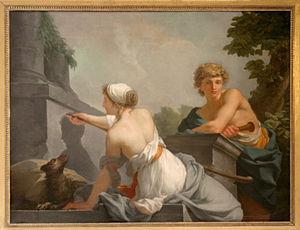
La jeune corinthienne Callirrhoé dessinant le profil du berger son amant
Une femme peintre est une artiste peintre de genre féminin. Identifiées dès l'Antiquité, des femmes pratiquèrent la peinture à toutes les époques, mais furent plus ou moins marginalisées selon les périodes.
Callirrhoé de Sicyone, appelée également Kora de Sicyone, dite encore la fille de Boutadès est une peintre et sculptrice originaire de Sicyone en Grèce antique. On la crédite, avec son père Boutadès, de l'invention du relief.
Butades ou Boutadès parfois nommé Dibutades, potier de Sicyone ou de Corinthe, qui vivait au VIᵉ siècle av. J.-C.